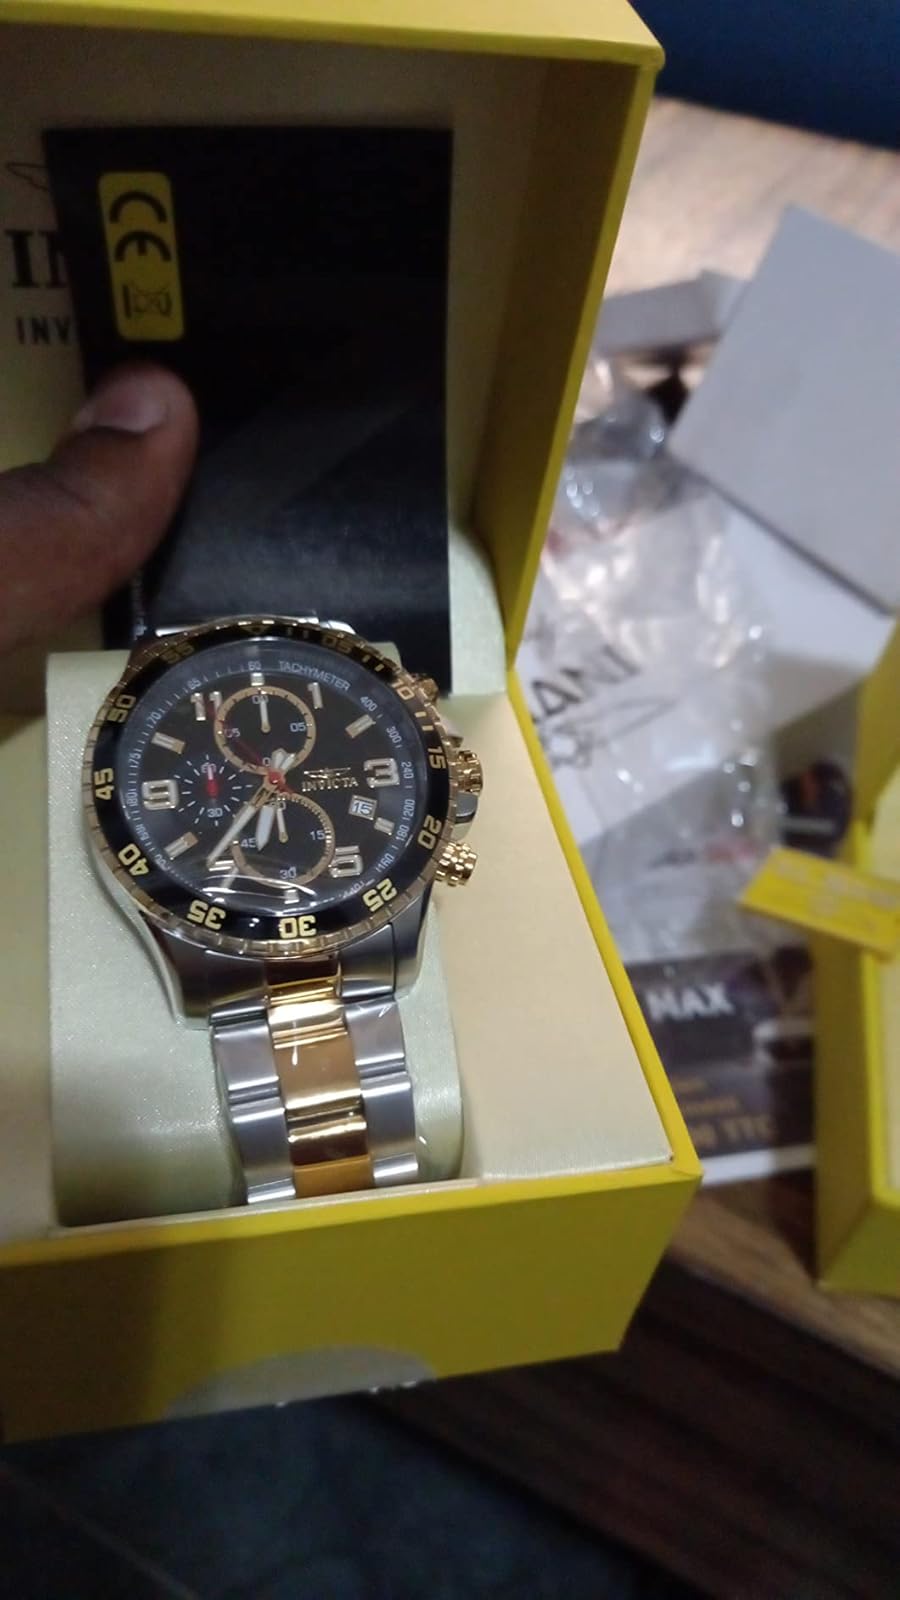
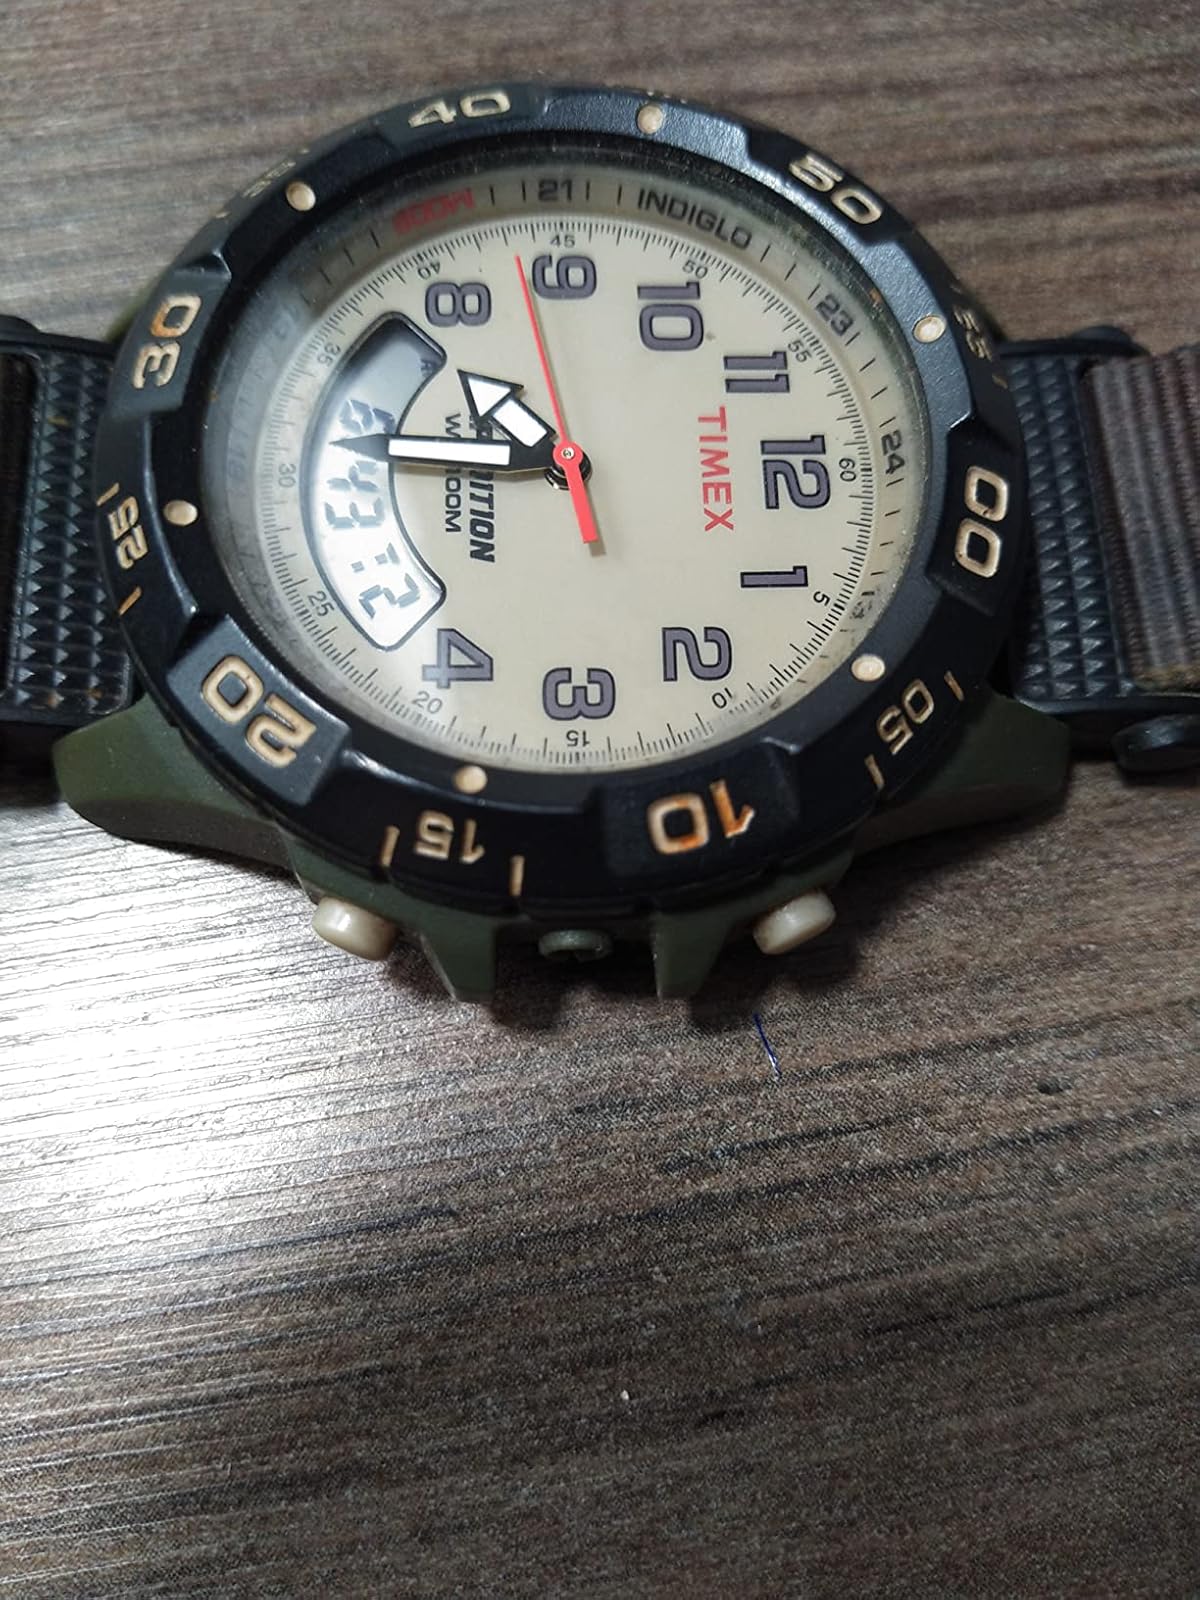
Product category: accessories_watch
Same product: no